Hermann Wilhelm Weil

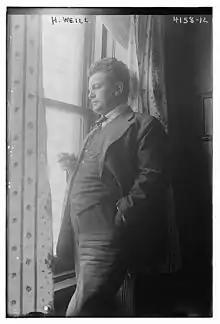
Weil looking out a window in 1917

Hermann Wilhelm Weil (1876 – July 6, 1949), was a baritone singer at the Metropolitan Opera.